Mylène Farmer 2019

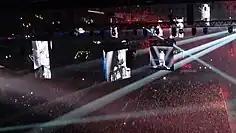
Numerous LED cubes were installed throughout La Défense Arena for the concert.

Atelier Artefact designed several props for the production, including a "Game of Thrones"-inspired throne and a futuristic lighting rig. Belgian company WIcreations was responsible for the motion gear used in the production, including a 5-metre light-up ring used by Farmer during her entrance, a retracting 24-metre runway, two stage blocks that could be lifted up 6 metres from the floor, and a central stage block which could be lifted up and flown above the audience.